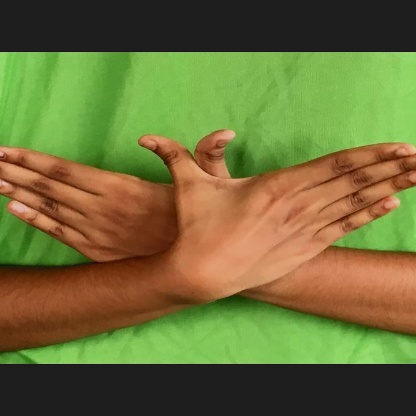
Mudra: Garuda